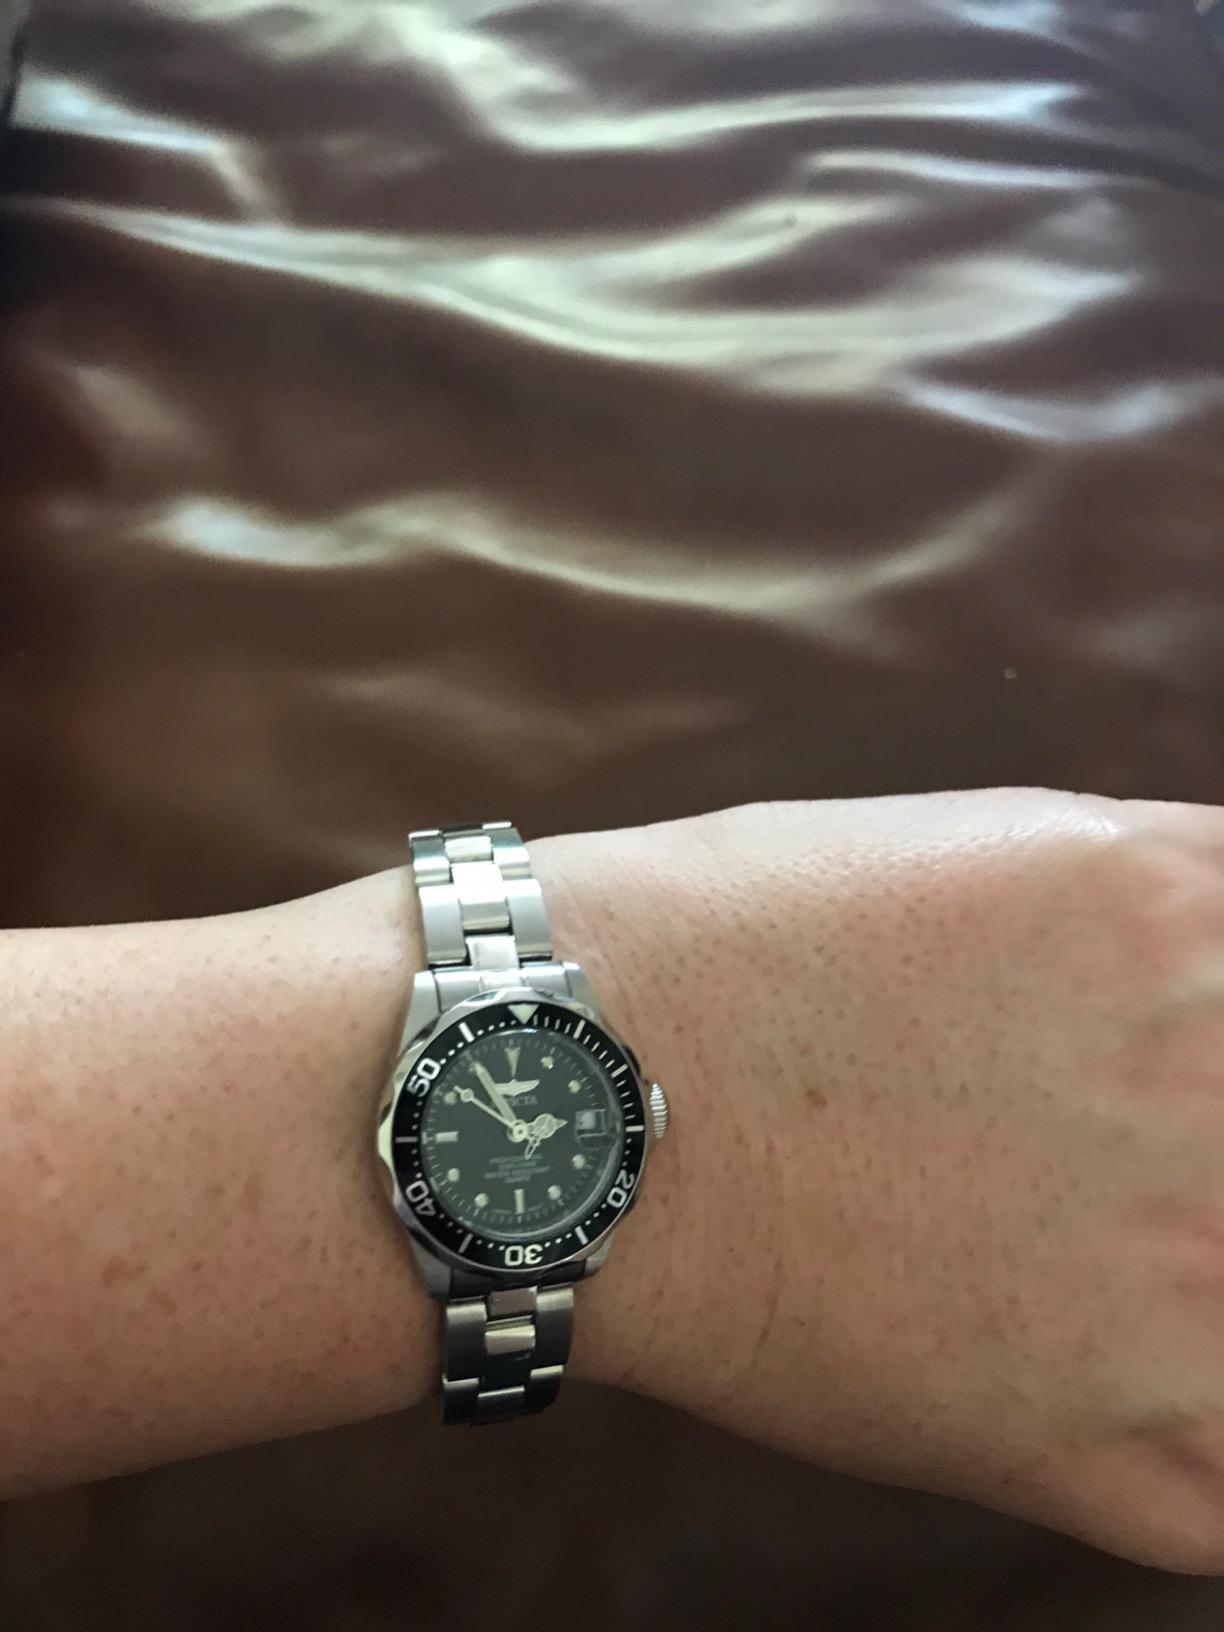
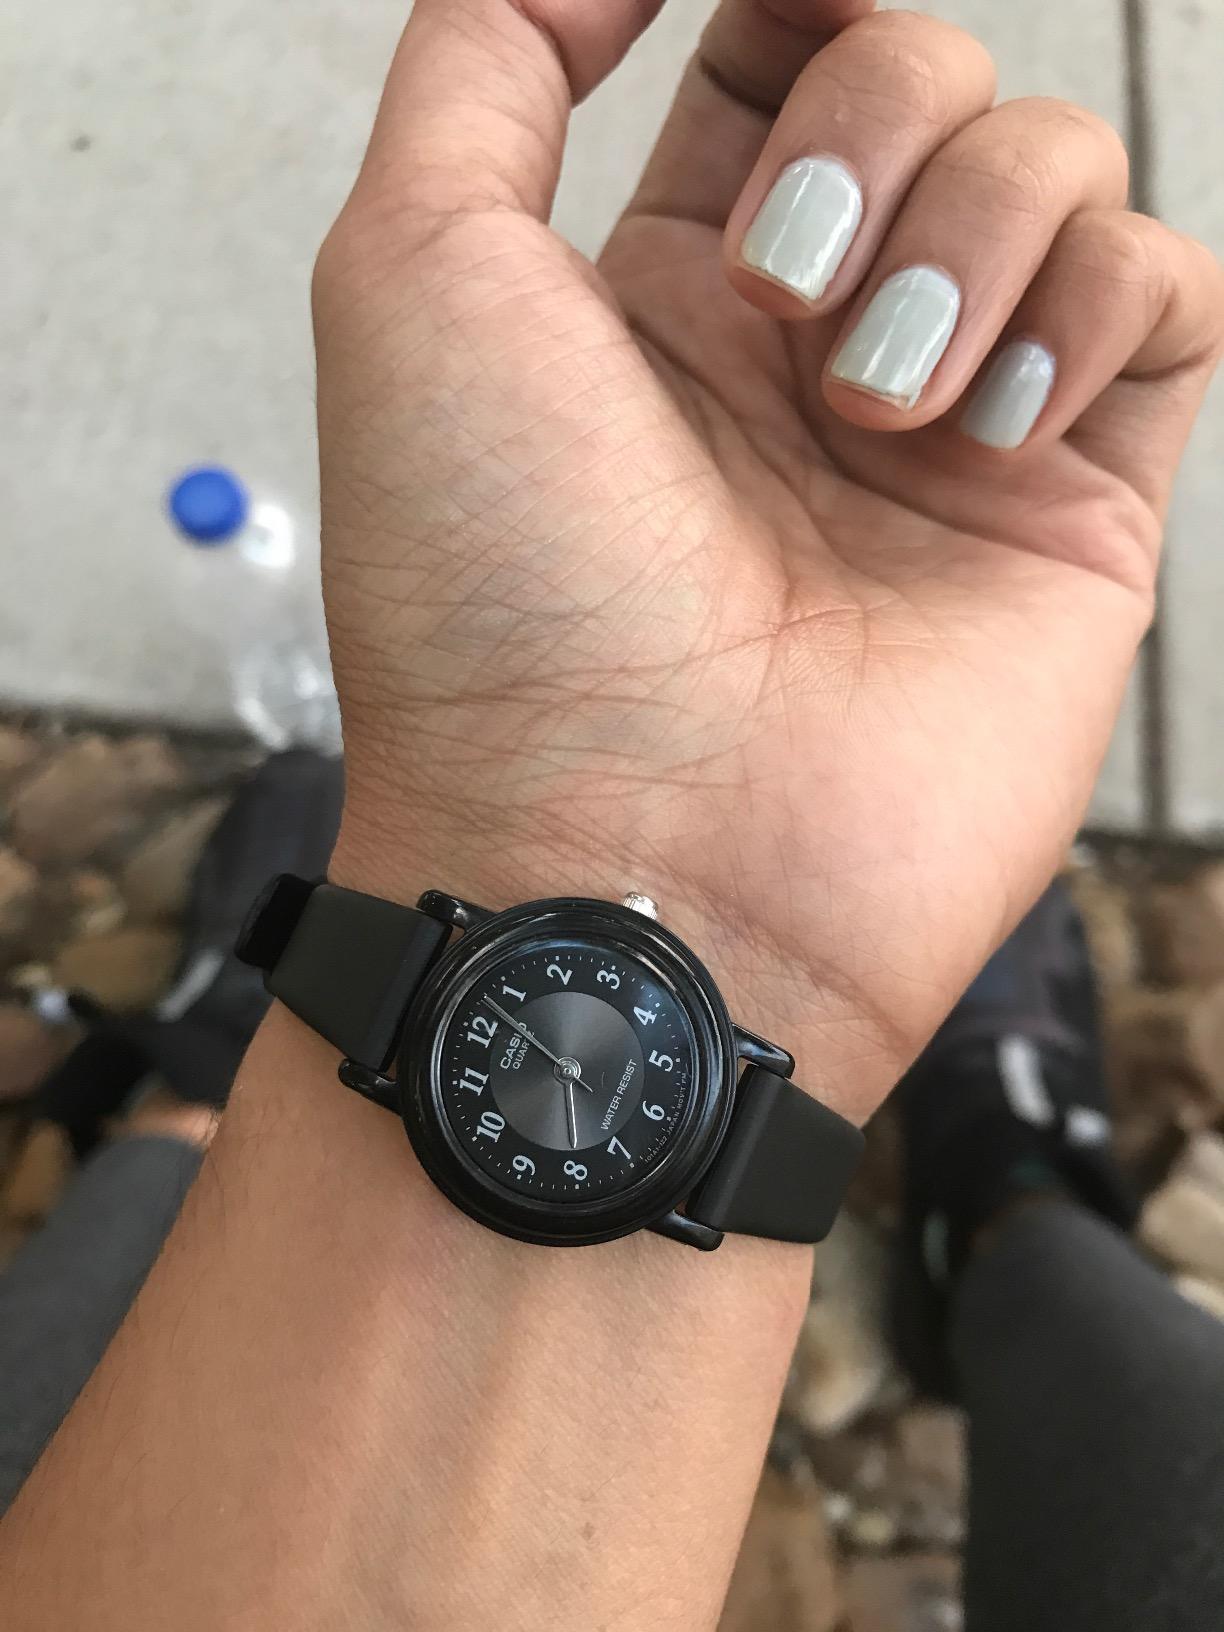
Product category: accessories_watch
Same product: no